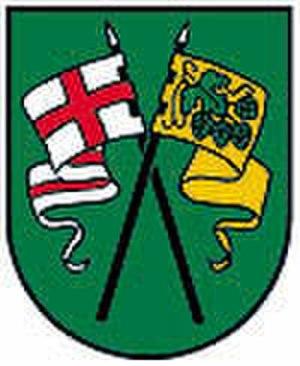
Auberg est une commune autrichienne du district de Rohrbach en Haute-Autriche.